Europa Clipper Magnetometer

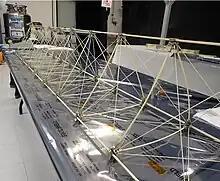
An exact replica of the boom that will be used for the magnetometer aboard Europa Clipper, designed as a test model.

The ECM is a highly sensitive and precise magnetometer used to measure small changes in the characteristics of Europa's magnetic field, studying how they vary according to time and location. The instrument will be stowed in a canister at launch, and will have a total of three flux-gate sensors attached to it. It will deploy to its full length of 8.5 meters (25 feet) in the days after launch.